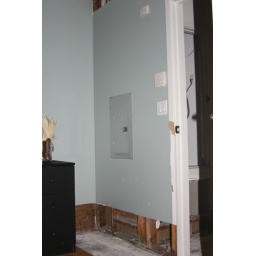
Walls torn around the base in master bedroom